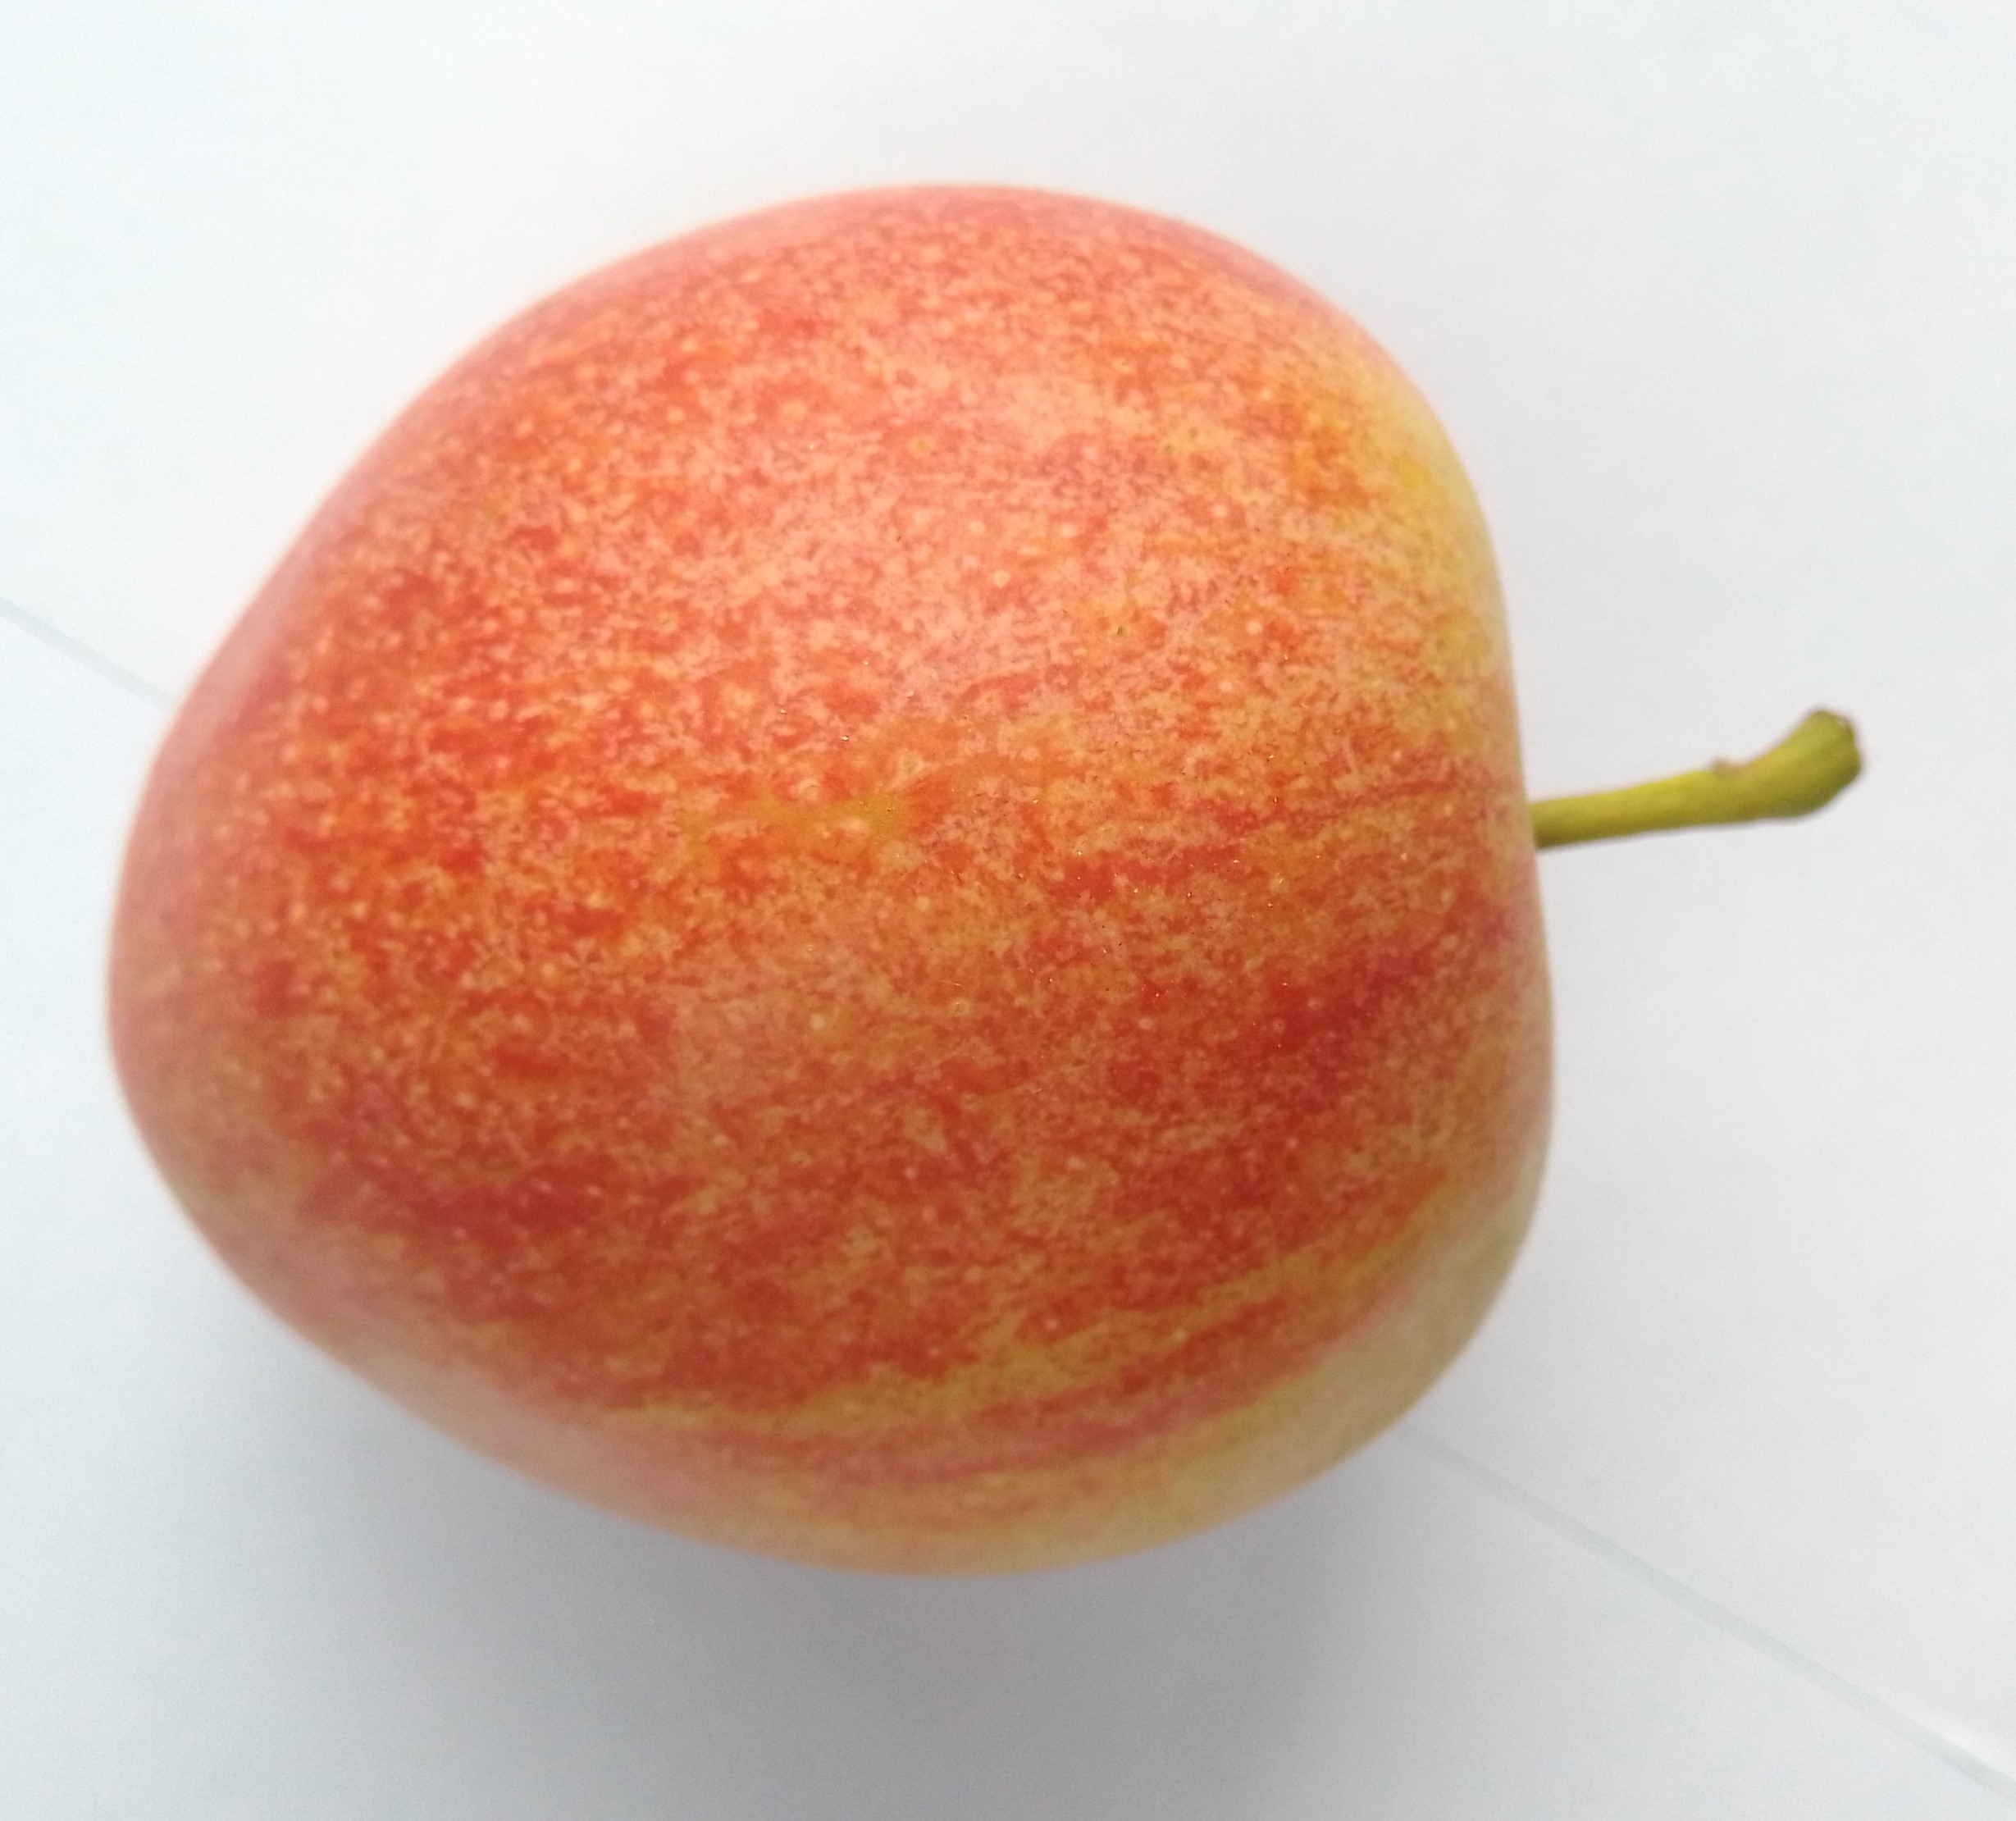
Fruit: apple
Condition: fresh